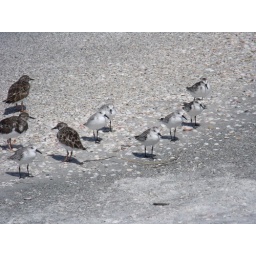
cute little birds in a line